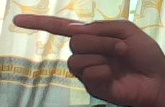
ASL sign: G